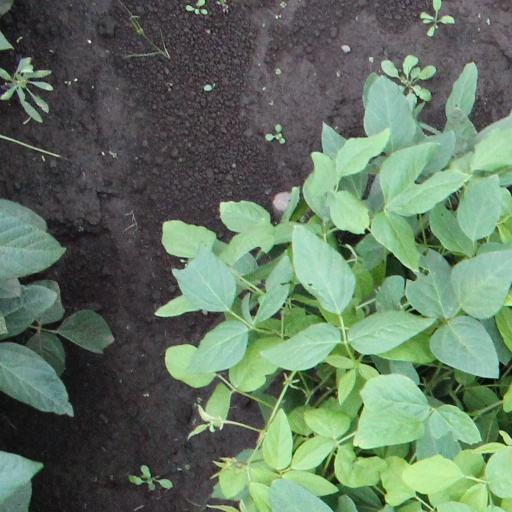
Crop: soybean